Deacon McGuire

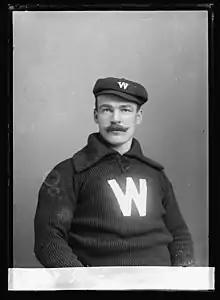
Deacon McGuire in Washington Senators uniform. Photographed by C. M. Bell studio.

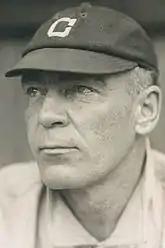
McGuire as manager at Cleveland

In February 1891, McGuire jumped from the Rochester Broncos to the Washington Statesmen. He played the next nine seasons in a Washington uniform.